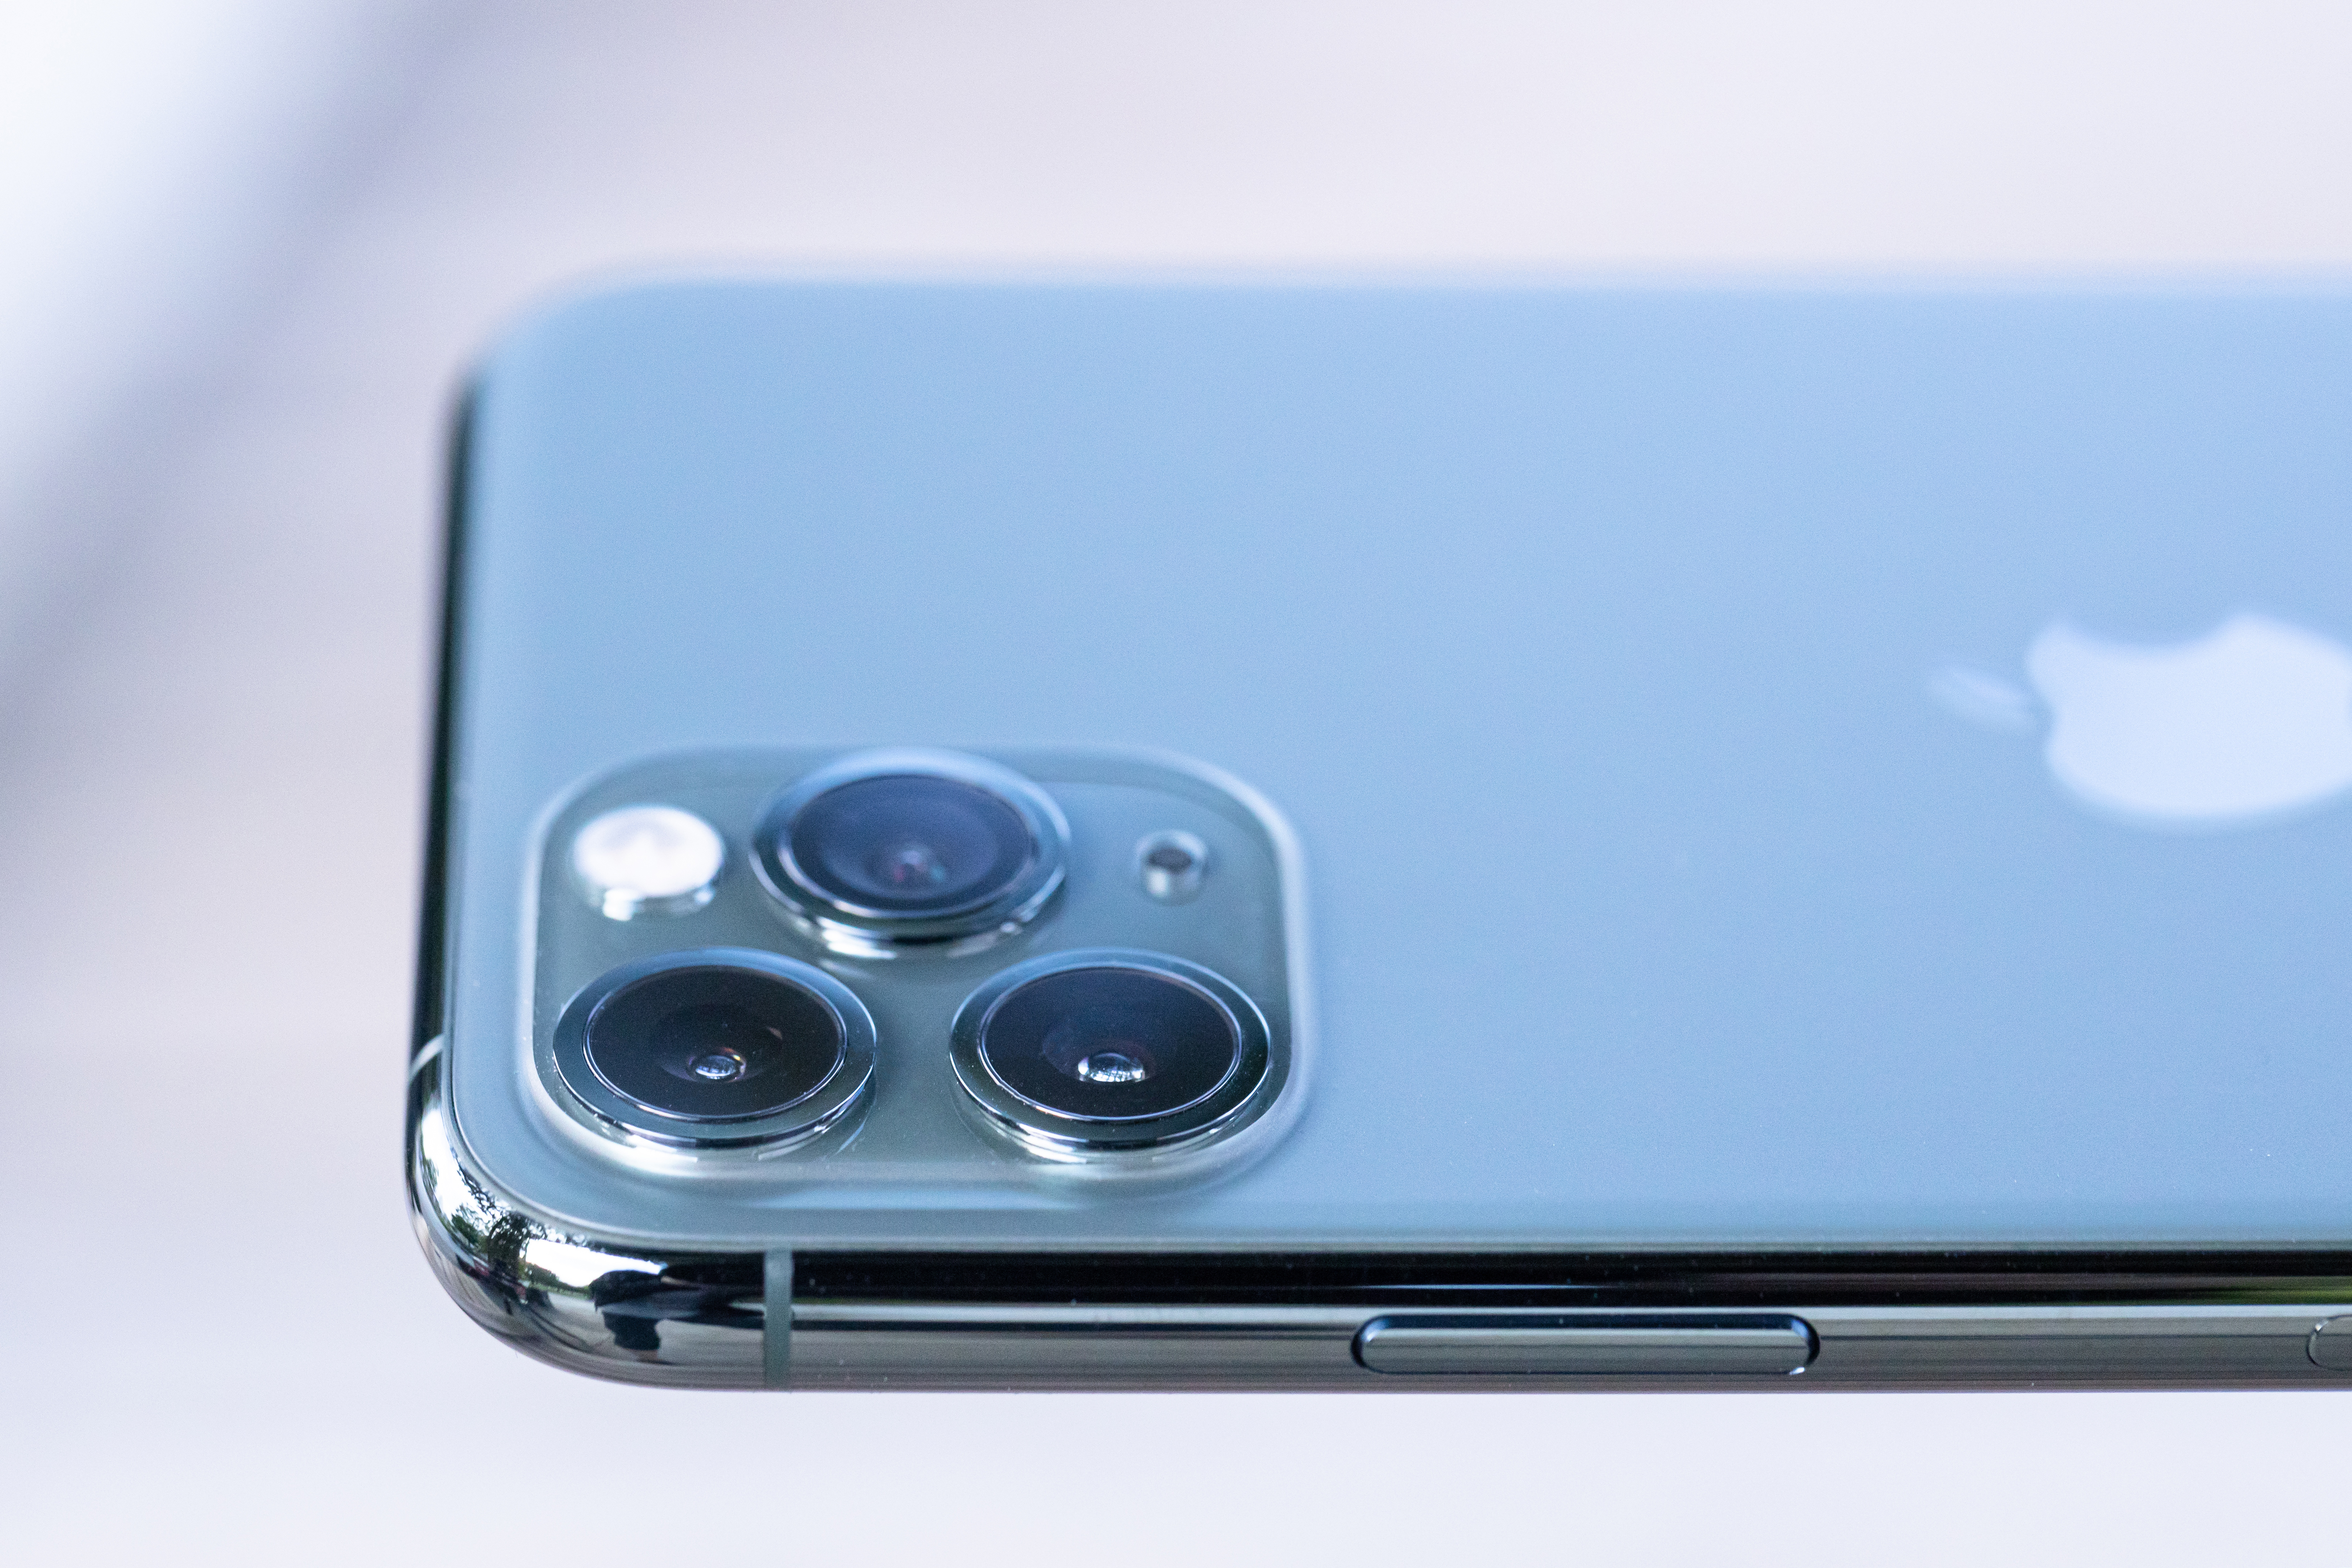
iPhone11, gadget, mobile phone, electronic device, portable communications device, technology, smartphone, feature phone, electronics, communication device, Material property, multimedia, mobile device, iphone